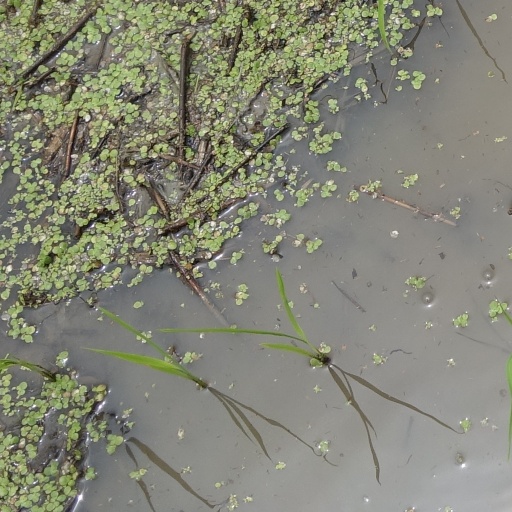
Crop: rice